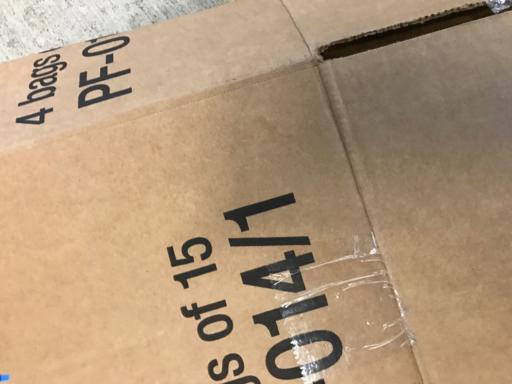
Label: cardboard